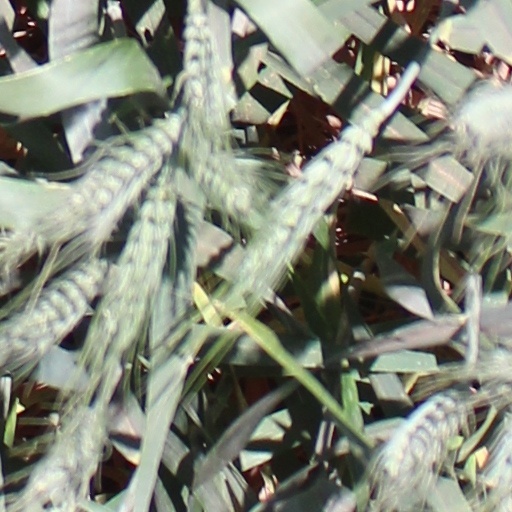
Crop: wheat